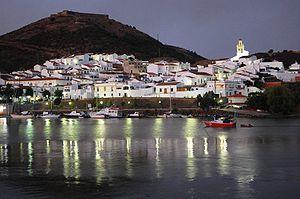
Sanlúcar de Guadiana est une commune de la province de Huelva dans la communauté autonome d'Andalousie en Espagne.
Le Guadiana est un fleuve international de la péninsule Ibérique, qui se jette dans l'océan Atlantique dans le golfe de Cadix.